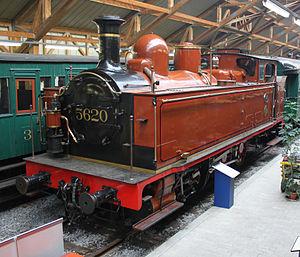
Une locomotive à vapeur du type 53 de la sncb, exposée au musée du CFV3V à Treignes. Cette motrice, emblématique des machines de triage de la SNCB est la seule préservée de sa série (par le patrimoine historique de cet opérateur).
La Type 53 des chemins de fer belges (SNCB), anciennement identifiée comme type 23 aux chemins de fer de l'Etat Belge et jusqu'à la renumérotation de 1931, était une série de locomotive à vapeur conçues par l'ingénieur Flamme dont elle constitue une des premières réalisations en tant qu'ingénieur en chef du bureau d'études de la compagnie au début du XXᵉ siècle.
Liste du matériel roulant de la Société nationale des chemins de fer belges